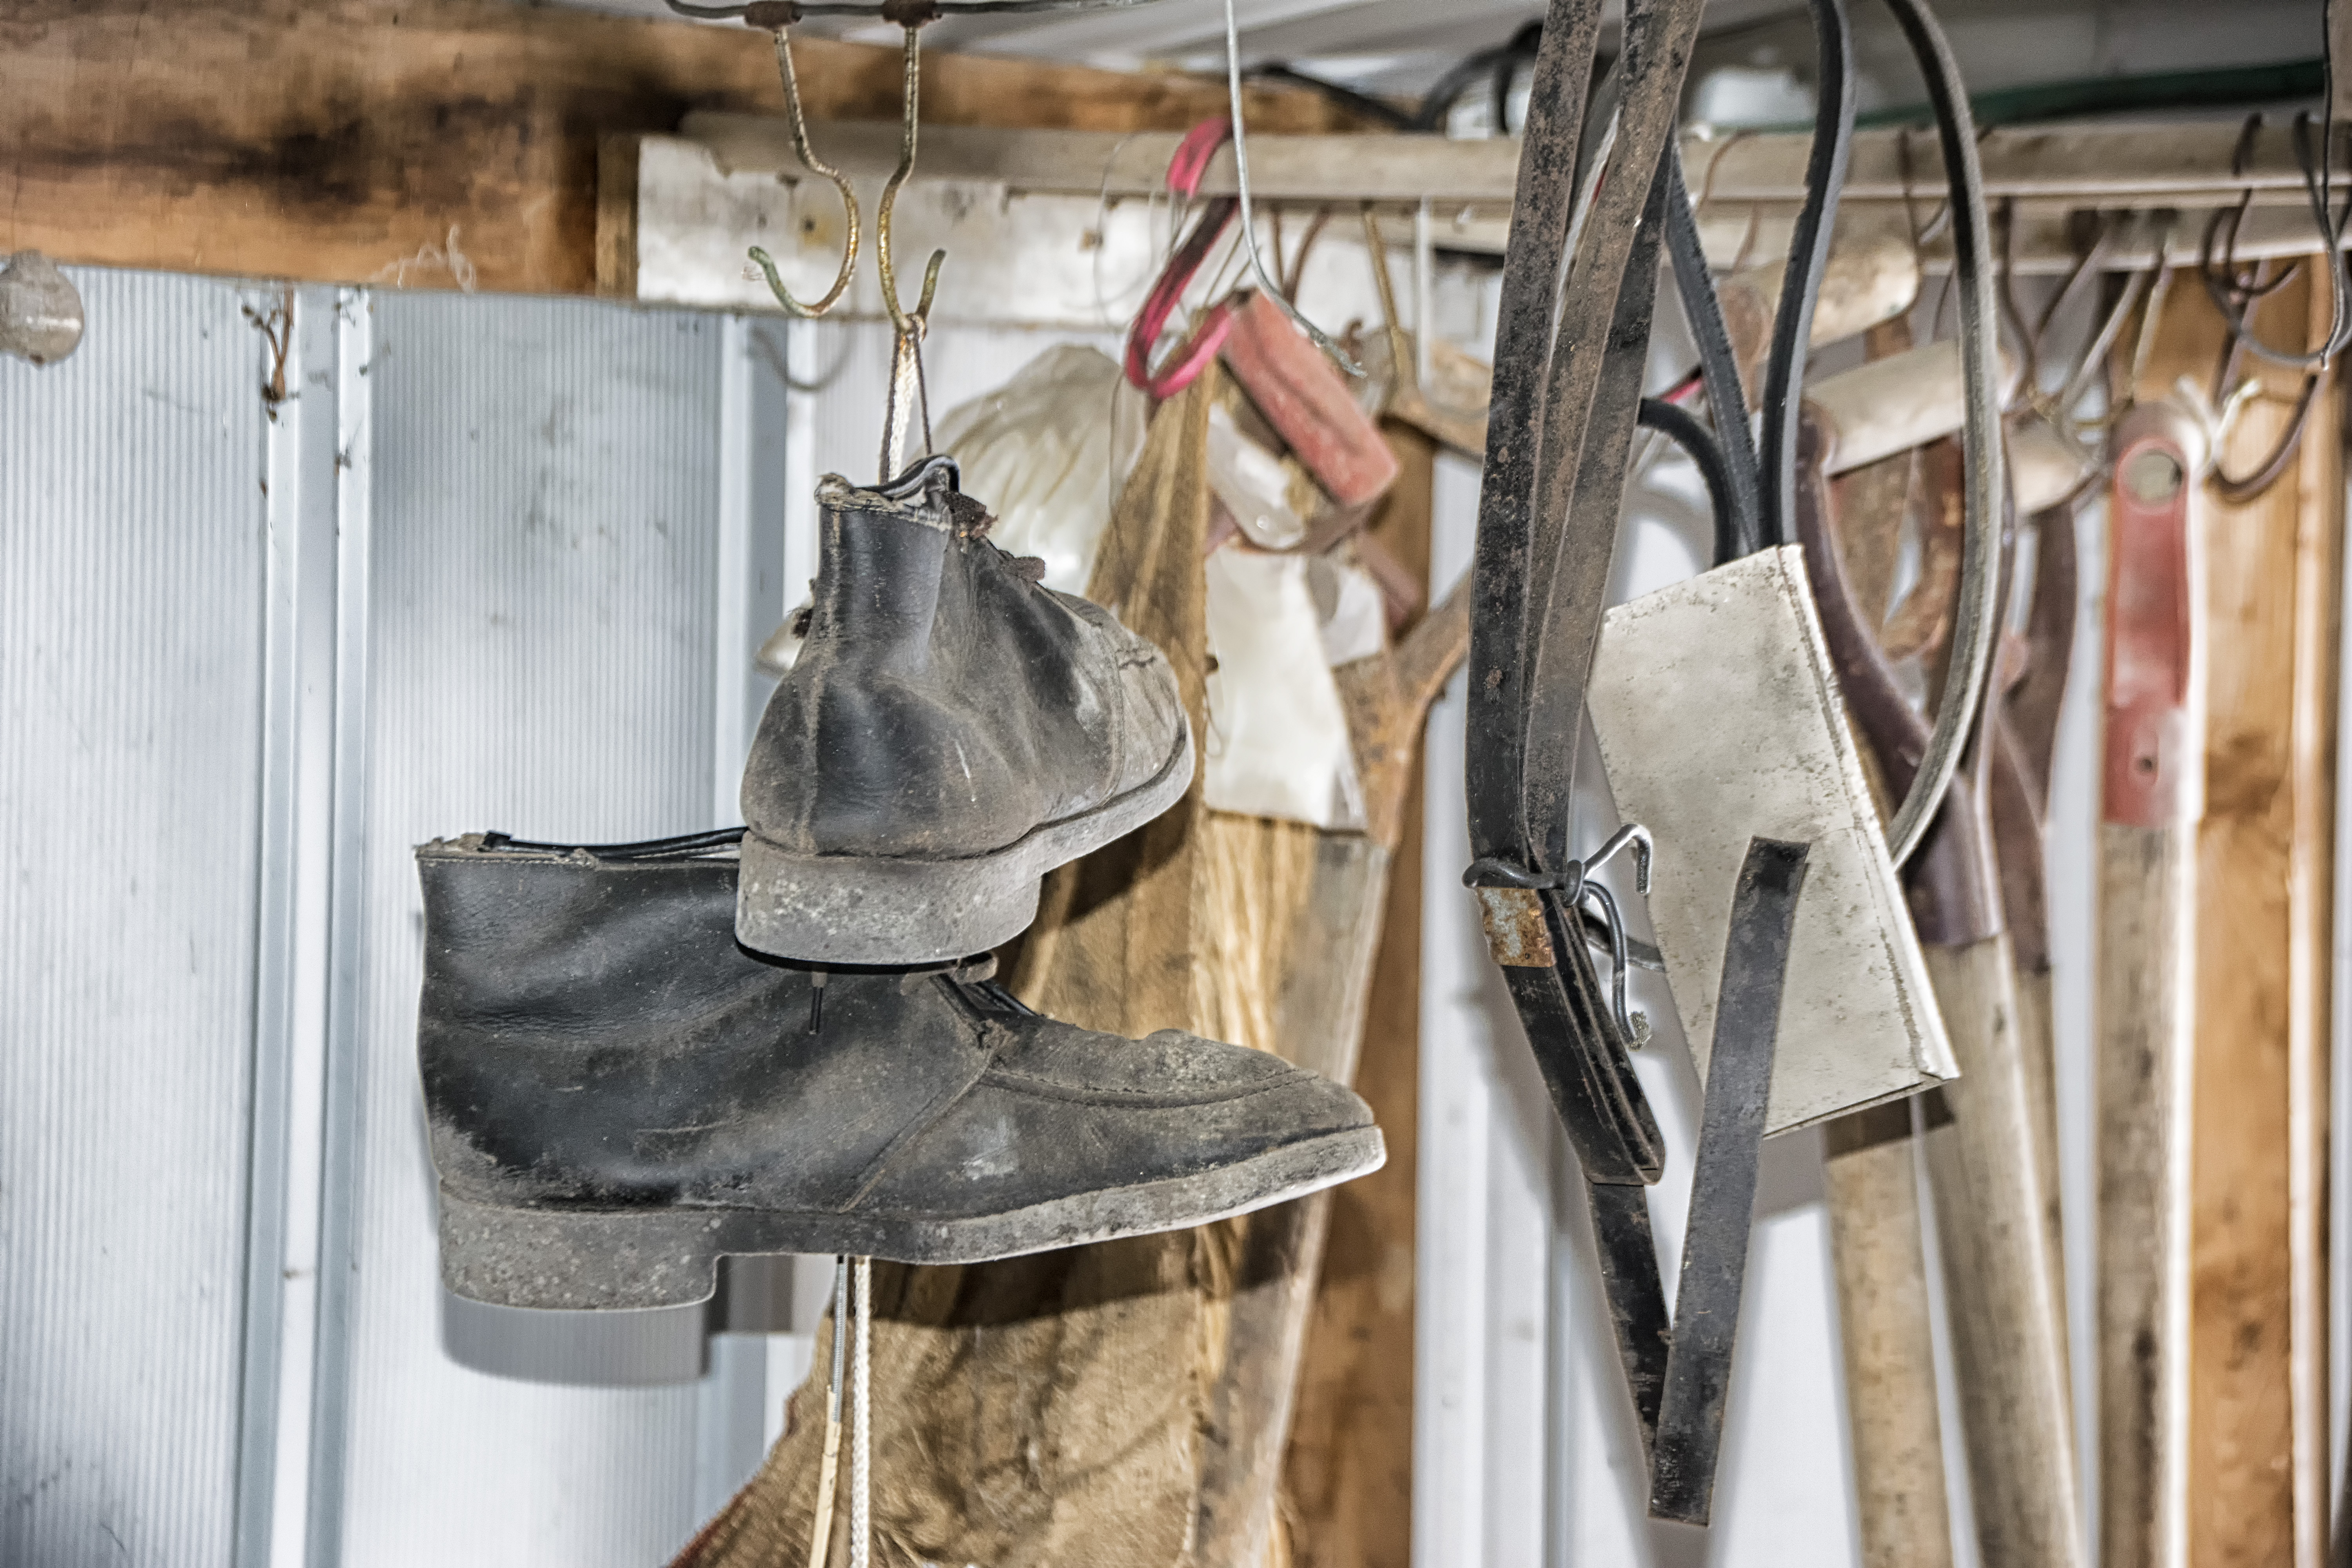
nature, shoe, wood, furniture, bridle, canada, footwear, quebec, sherbrooke